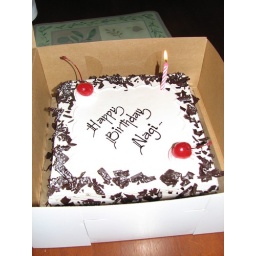
Nagi's Birthday cake in the box